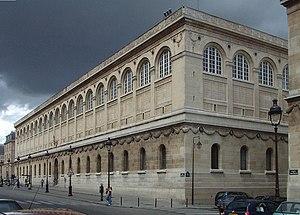
Photo de la bibliothèque St Geneviève à Paris
Après Mai 68 et la Loi Faure, l'université de Paris se divise en une dizaine d'universités à Paris et en Île-de-France. Pour éviter que cela n'entraîne une dispersion excessive de la documentation universitaire, il a été décidé de constituer des bibliothèques interuniversitaires.
Jean Bernard Marie Alexandre Dezos de la Roquette, né à Castelsarrasin le 30 octobre 1784, mort le 9 août 1868 à Paris, est un militaire et géographe français.
Henri Labrouste, né à Paris le 11 mai 1801, et mort à Fontainebleau le 24 juin 1875, est un architecte français. Après avoir séjourné six ans à Rome, il ouvrit un atelier de formation d'architectes qui devint centre du courant rationaliste. Il fut l'un des premiers à saisir l'importance du fer en architecture. Il est principalement connu en tant qu'architecte de la Bibliothèque Sainte-Geneviève de Paris, et en tant que rénovateur du site historique de la Bibliothèque nationale de France.